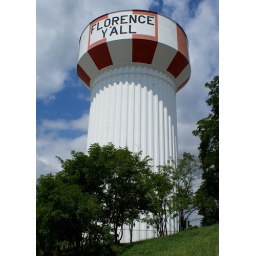
Florence Y'All water tower along I-75 in Florence, Kentucky.erica365.wordpress.com